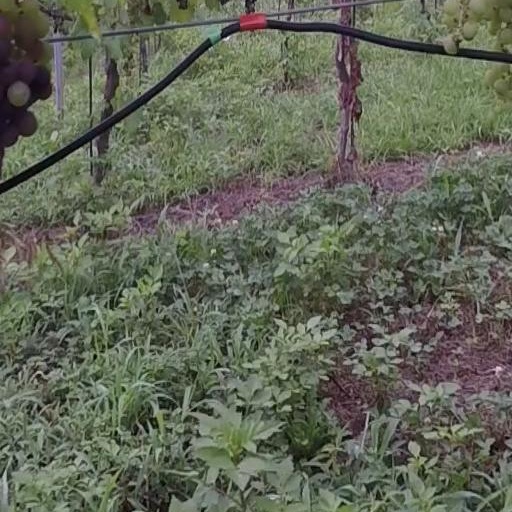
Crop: grape